First National Bank Alaska

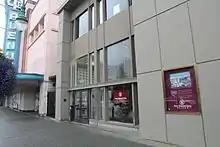
First National Bank Alaska's original location in downtown Anchorage, Alaska, in 2016.

The bank was founded in 1922 by candy maker Winfield Ervin Sr. at the corner of 4th and G Streets in Anchorage, Alaska. The bank still operates a branch at this location today. Known at the time as The First National Bank of Anchorage, the business benefited from the Alaska Railroad construction boom of the early 1920s.